Visby City Wall

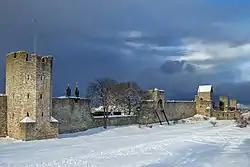
Visby City Wall in winter

Visby City Wall ("Visby Ring Wall", sometimes "Visby stadsmur", "Visby City Wall") is a medieval defensive wall surrounding the Swedish town of Visby on the island of Gotland. As the strongest, most extensive, and best preserved medieval city wall in Scandinavia, the wall forms an important and integral part of Visby World Heritage Site.